Carlinhos Brown

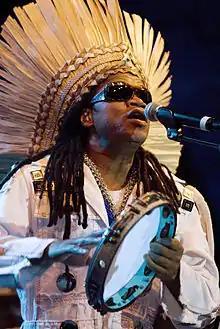
Carlinhos Brown in 2007

On the heels of Timbalada's success, in 1996 Brown released a solo album called "Alfagamabetizado", on which he sang, composed, and played the instruments. That year also saw Brown appearing on the album "Roots" by the Brazilian metal band Sepultura.